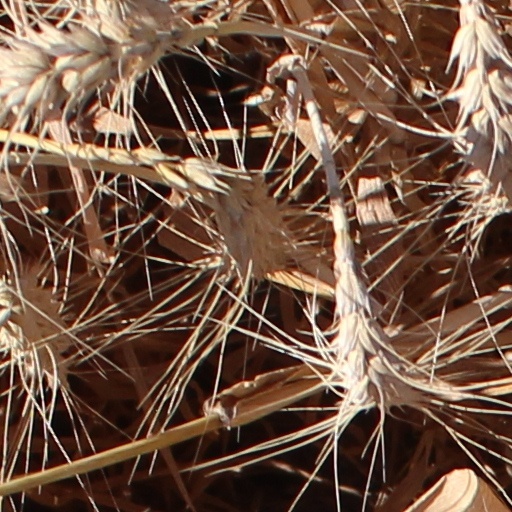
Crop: wheat